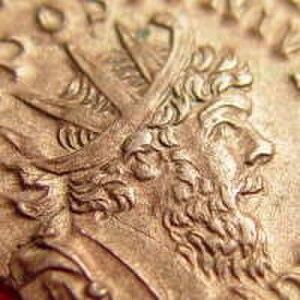
Colonia Claudia Ara Agrippinensium est une colonie romaine capitale de la Germanie inférieure, l'actuelle ville de Cologne, en Allemagne.
Cologne est la plus ancienne des grandes villes d'Allemagne.